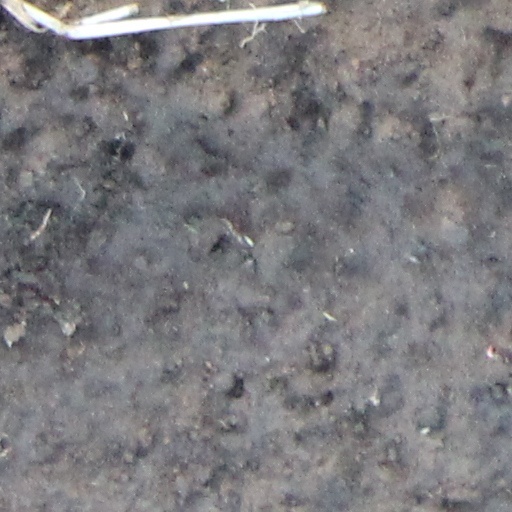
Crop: wheat